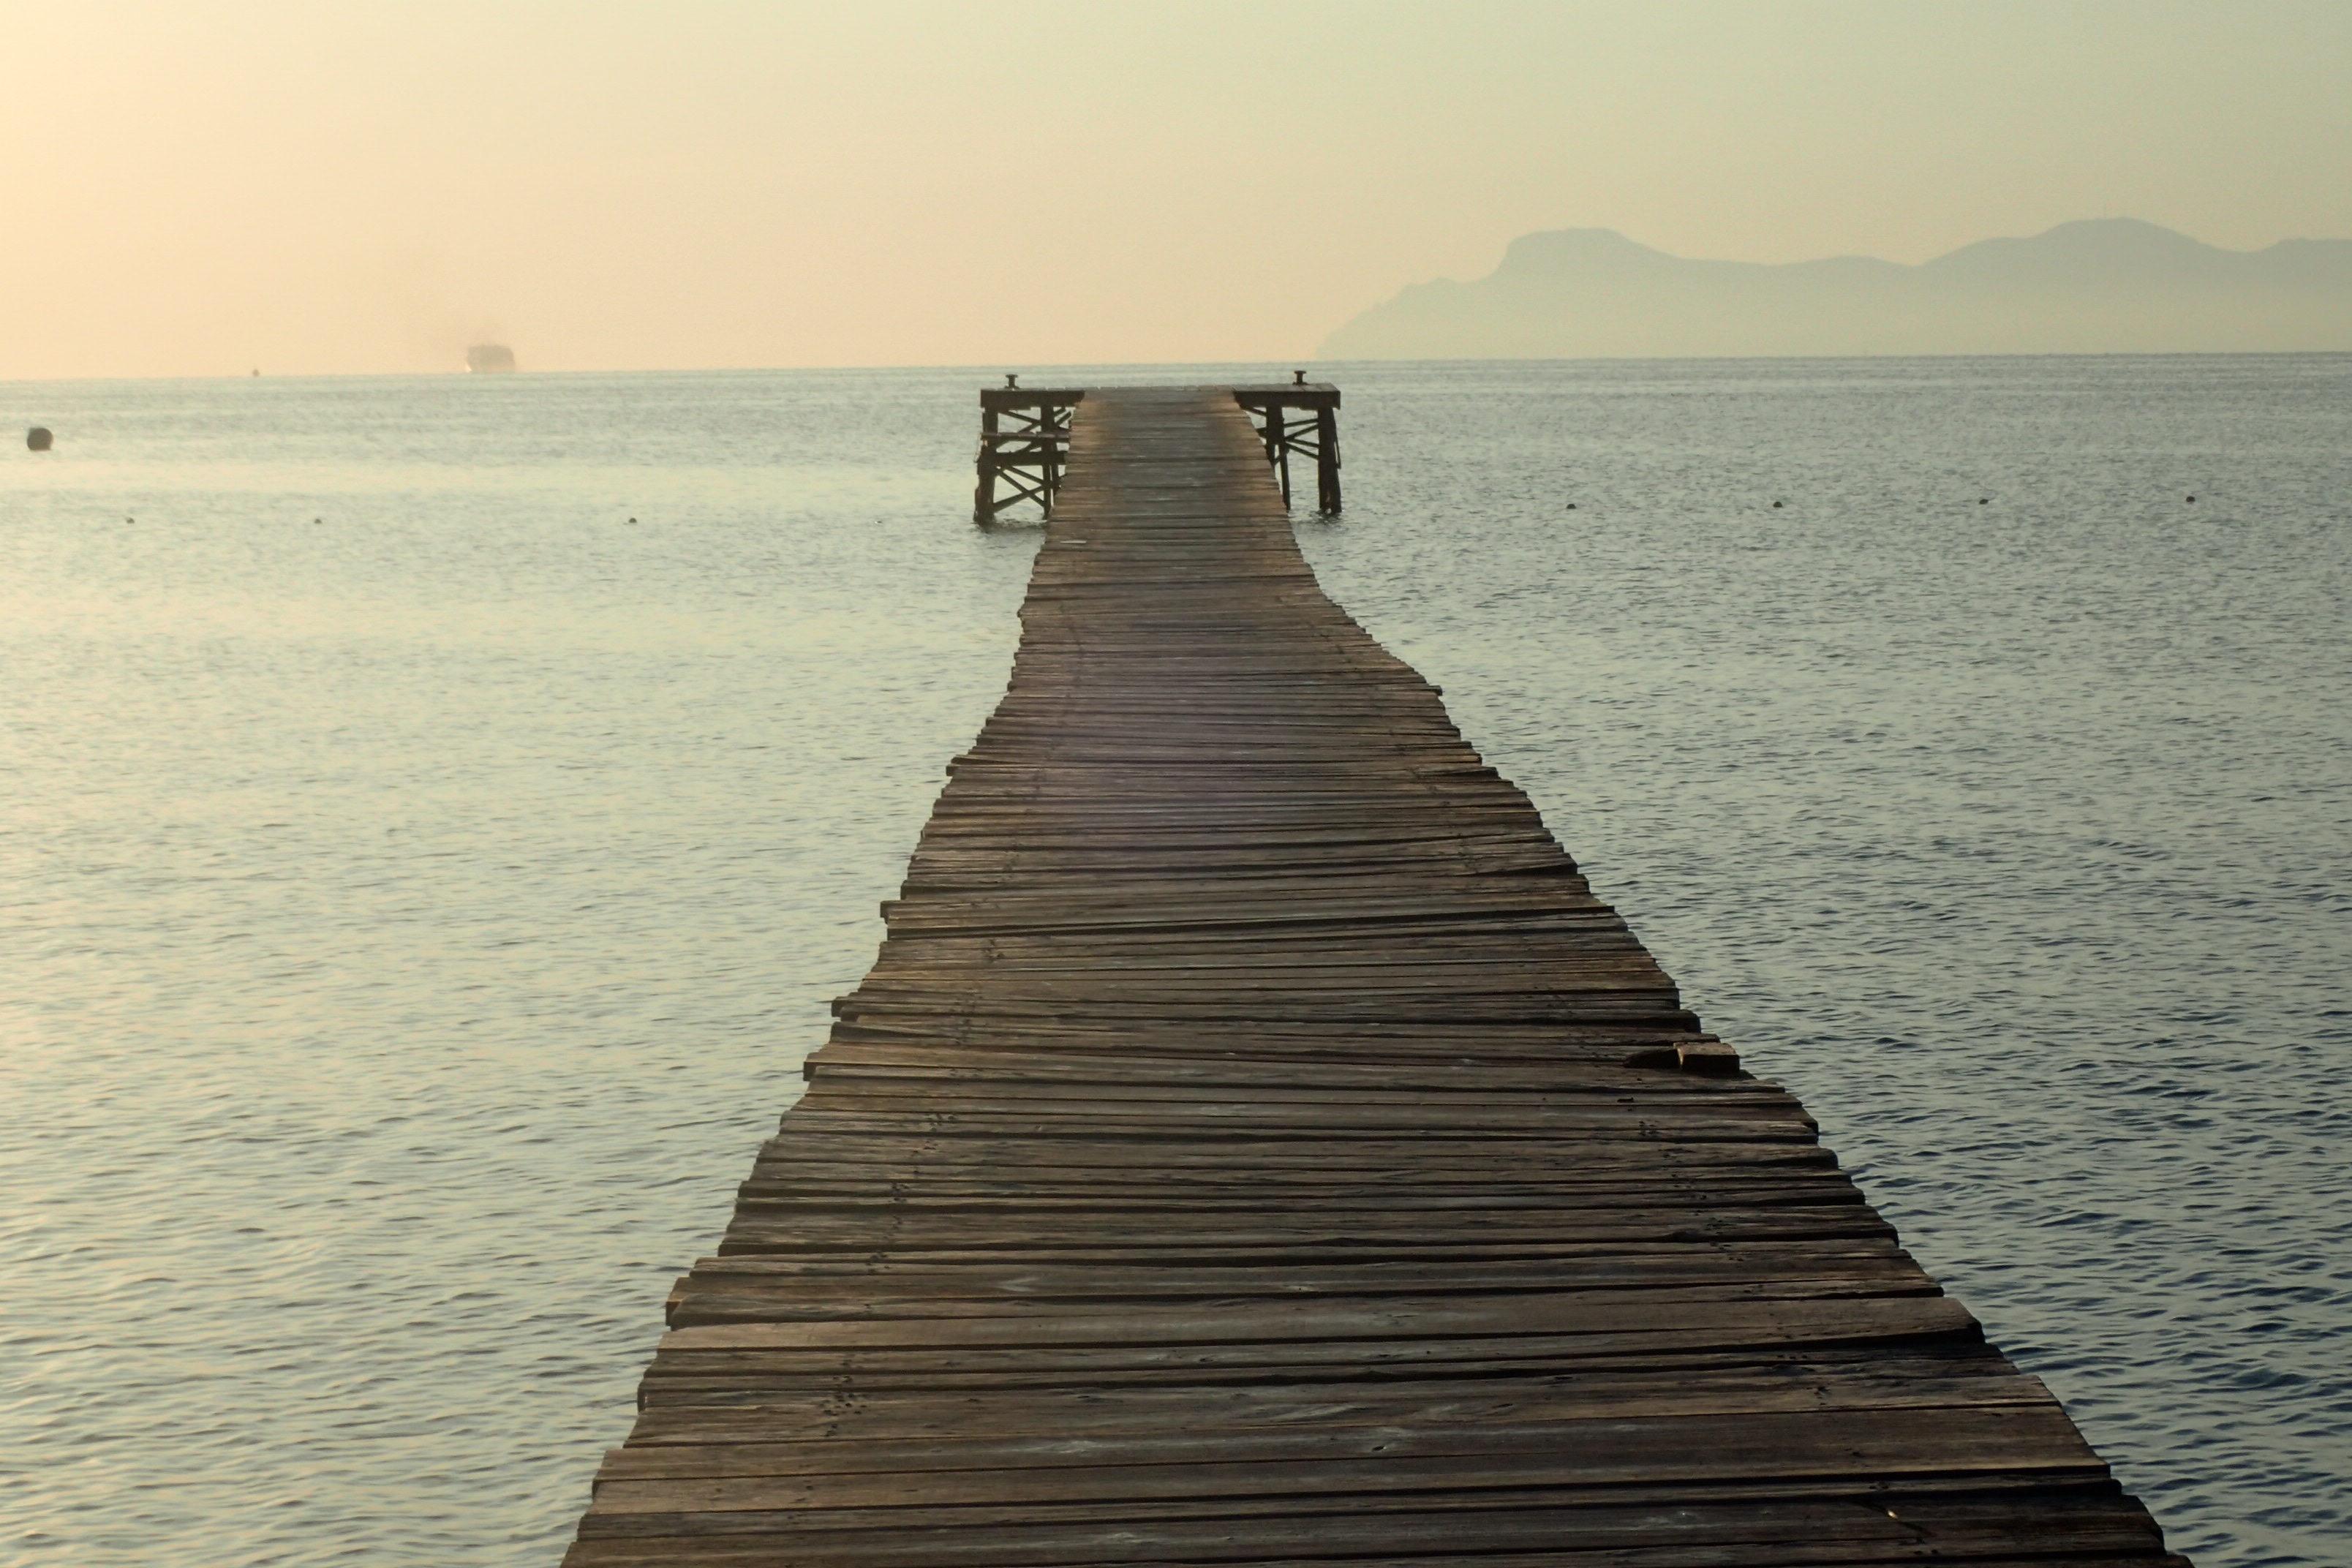
beach, sea, coast, water, sand, ocean, horizon, dock, boardwalk, wood, sunset, morning, shore, wave, pier, walkway, web, reflection, bay, body of water, woods, breakwater, sea bridge